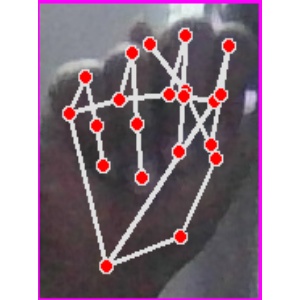
अक्षर: न